Prince Georg Ludwig of Holstein-Gottorp

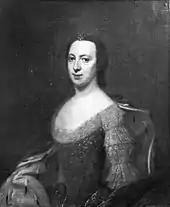
Portrait of Sophie Charlotte of Schleswig-Holstein-Sonderburg-Beck by Dominicus van der Smissen.

Georg Ludwig married Princess Sophie Charlotte of Schleswig-Holstein-Sonderburg-Beck (1722-1763) in 1750. She was the daughter of Frederick William II, Duke of Schleswig-Holstein-Sonderburg-Beck. They had three children: